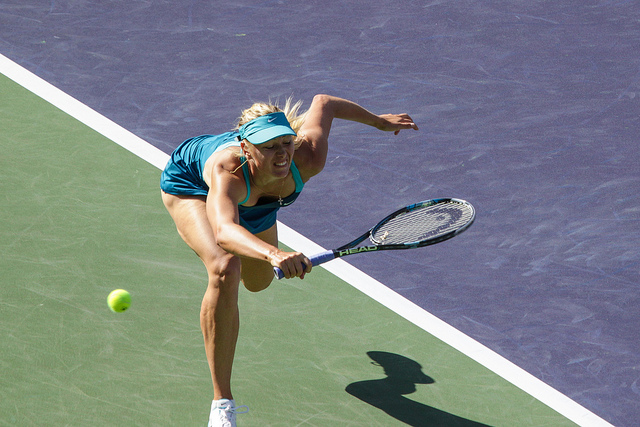
một nữ vận động viên tennis vừa đánh hụt quả bóng